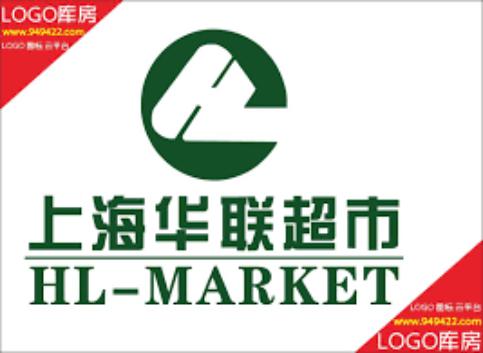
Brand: HuaLian
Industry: Others